William Yarrell

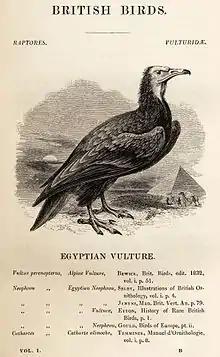
Egyptian vulture in Yarrell's "A History of British Birds (1843)"

He joined the Royal Institution in 1817. His first publication, at the age of 40, was "On the Occurrence of some Rare British Birds" (1825). This was published in the 2nd volume of the 'Zoological Journal' and he later became one of that journal's editors. He was elected a Fellow of the Linnean Society in 1825. He wrote in 1827 on the structure of the tracheae of birds and on plumage changes in pheasants. He corresponded and shared specimens with other naturalists including Thomas Bewick (from 1825), Sir William Jardine, Prideaux John Selby and Nicholas Aylward Vigors, as well as with the Cornish naturalist Jonathan Couch, who provided him with many specimens, especially of fish.